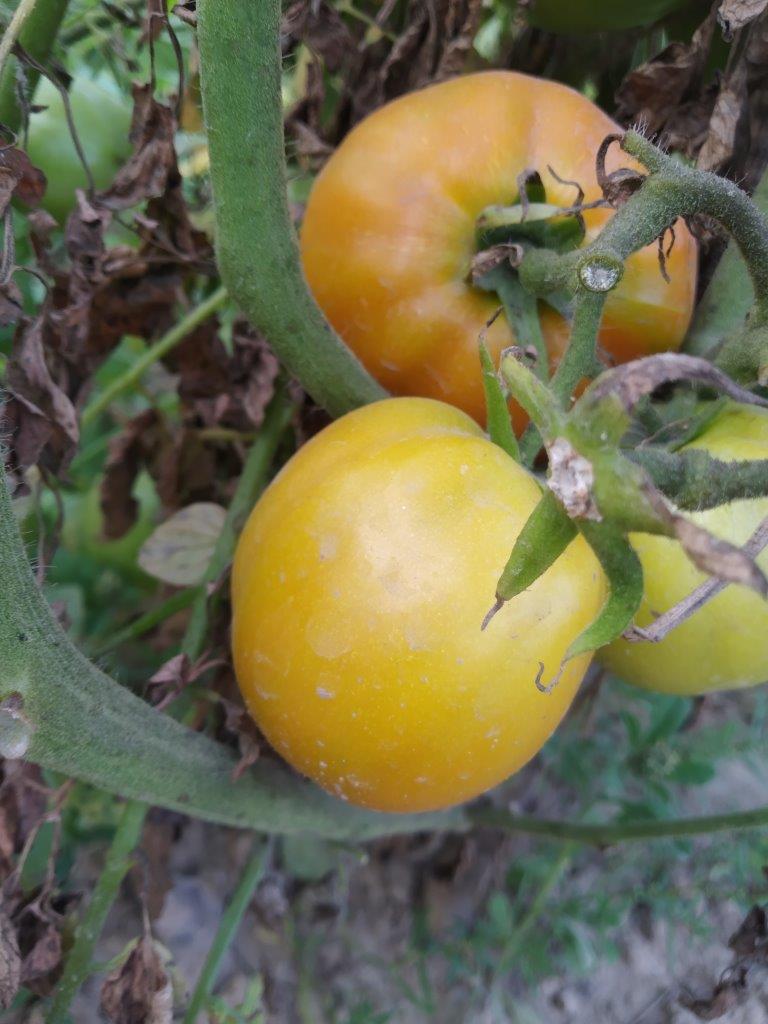
Maturity: Mature